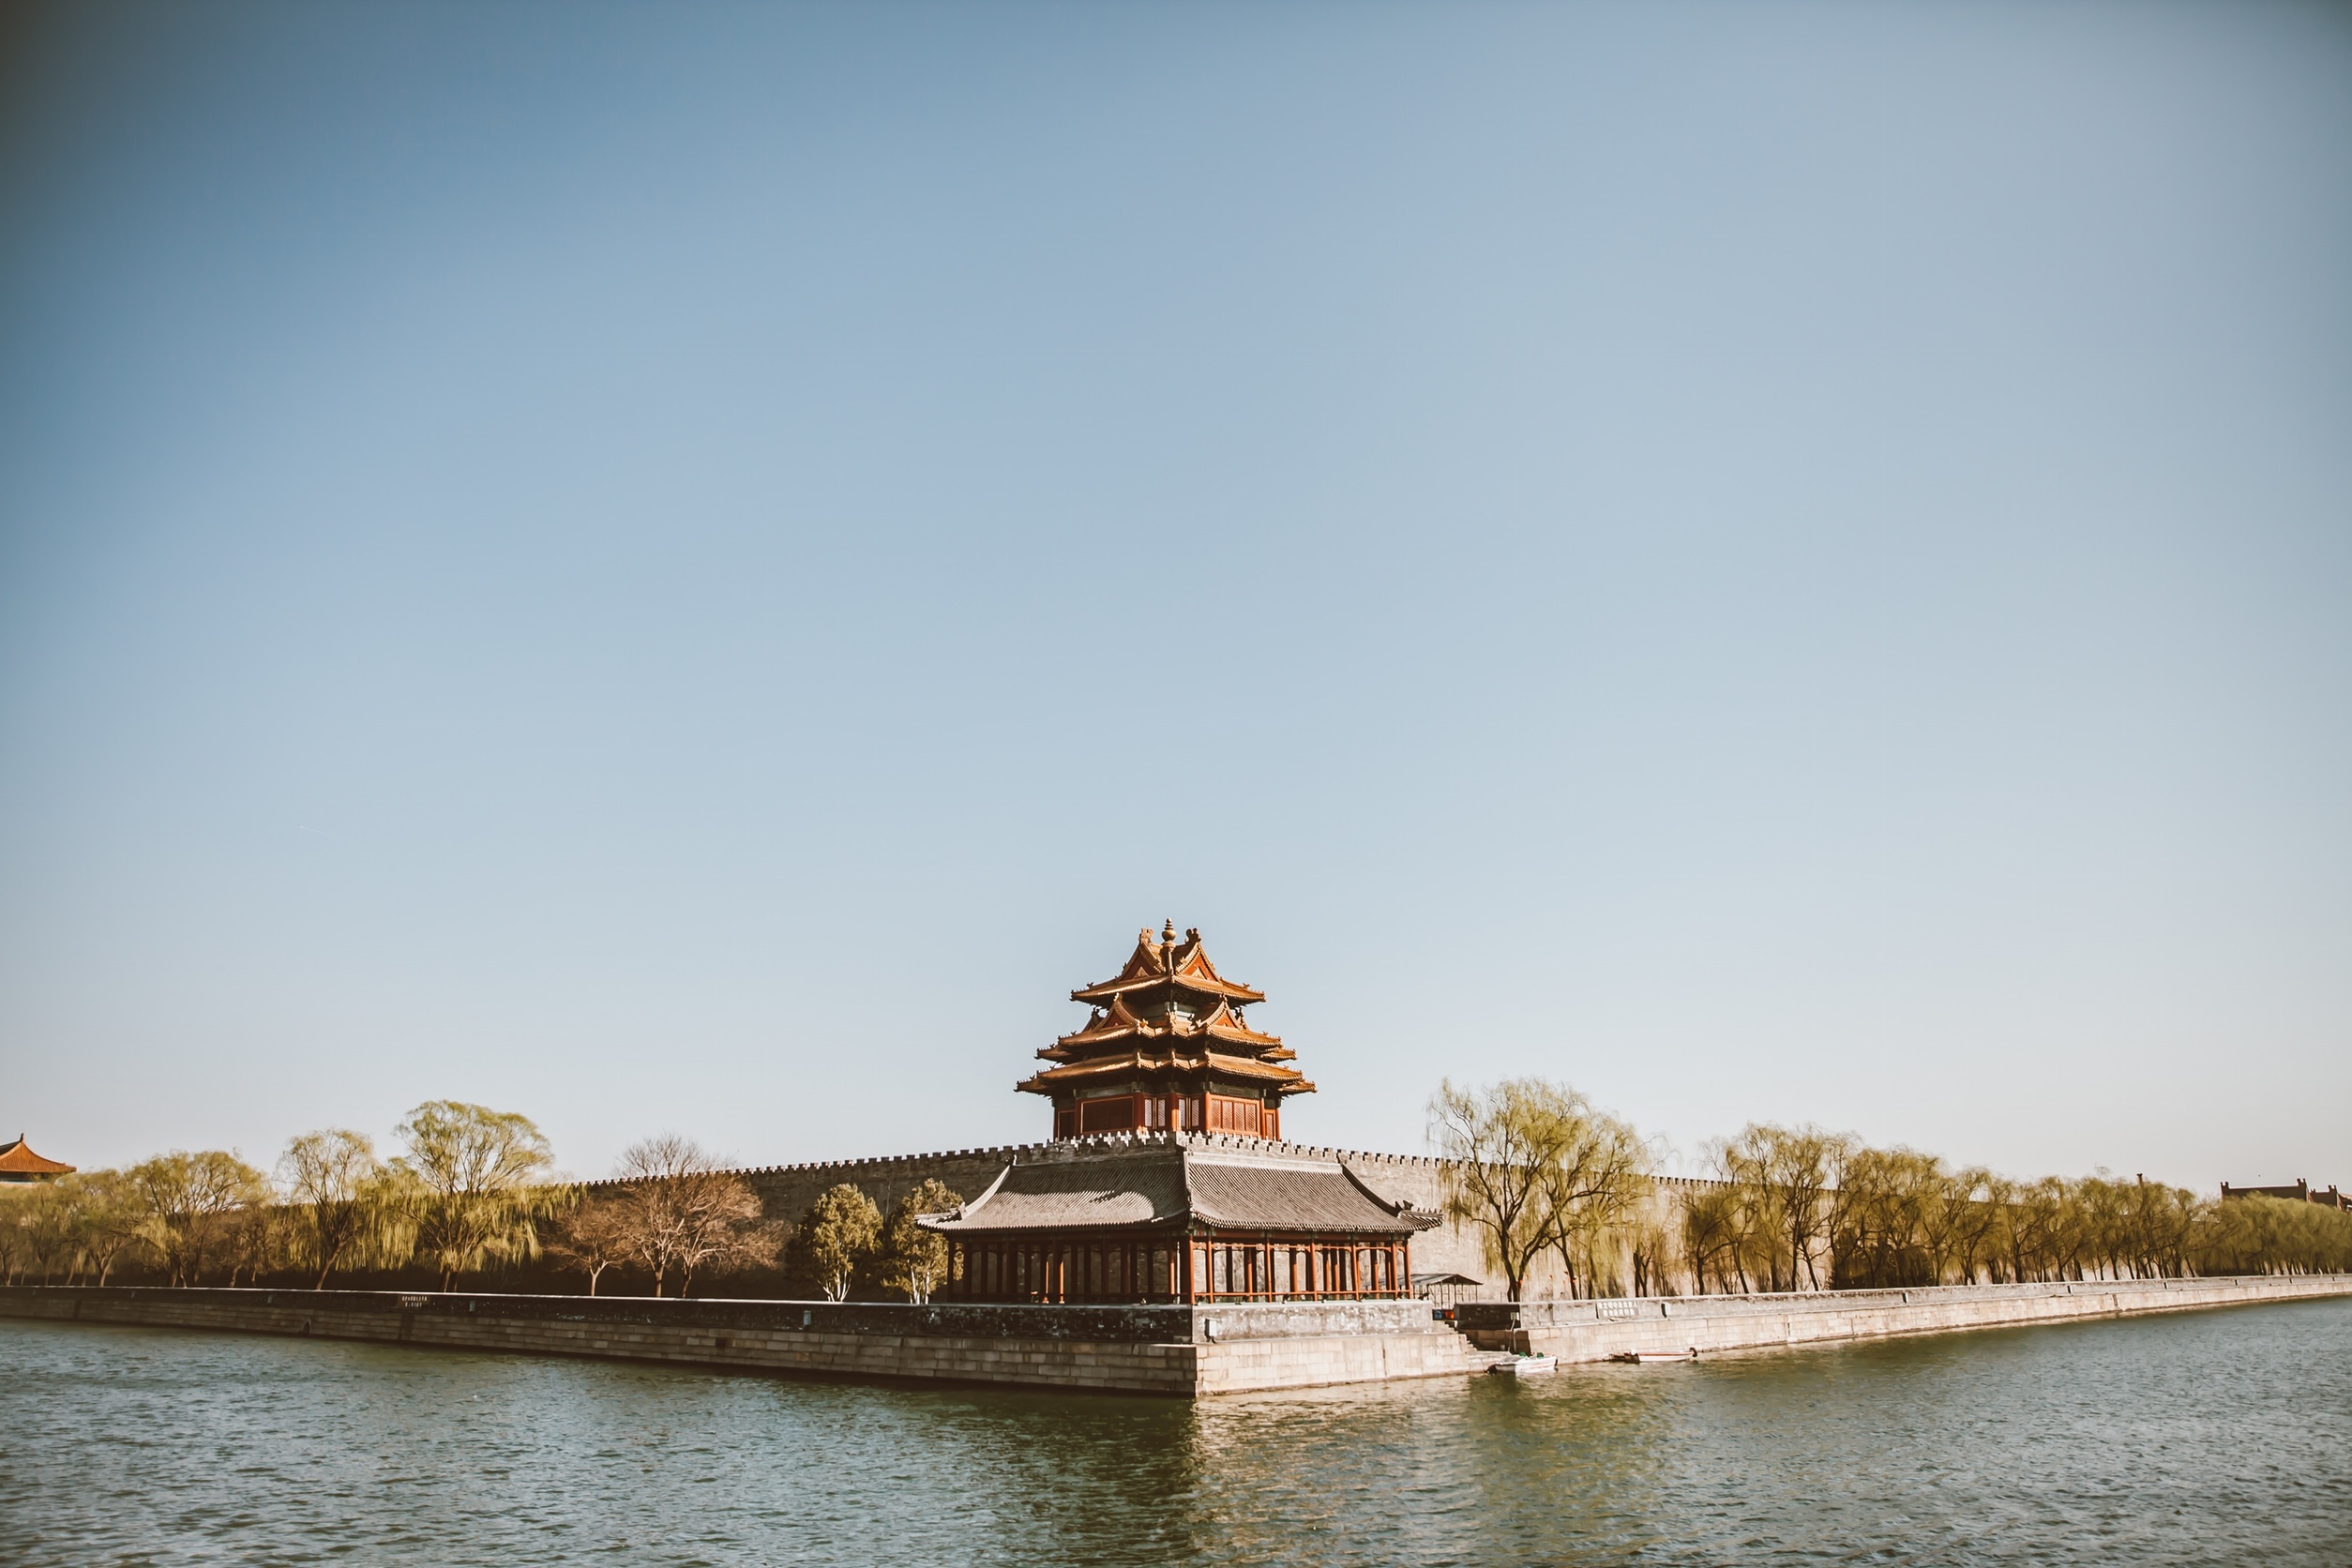
sea, water, architecture, morning, lake, building, old, river, asian, evening, reflection, vehicle, ancient, landmark, exterior, historic, tourism, temple, culture, pagoda